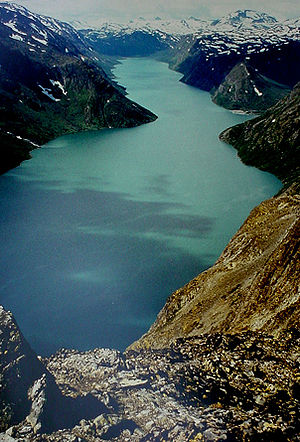
Gjende
Gjende set fra Besseggen i retning af Memurubu og Gjendebu.
Gjende er en sø i Jotunheimen, i Vågå kommune i Innlandet fylke i Norge. Søen er lang og smal – i luftlinje 18 km lang og 1,5 km bred på det bredeste. Gjende har en karakteristisk smaragdgrøn farve på grund af de store mængder morænemateriale som føres med floden Muru ud i Gjende.